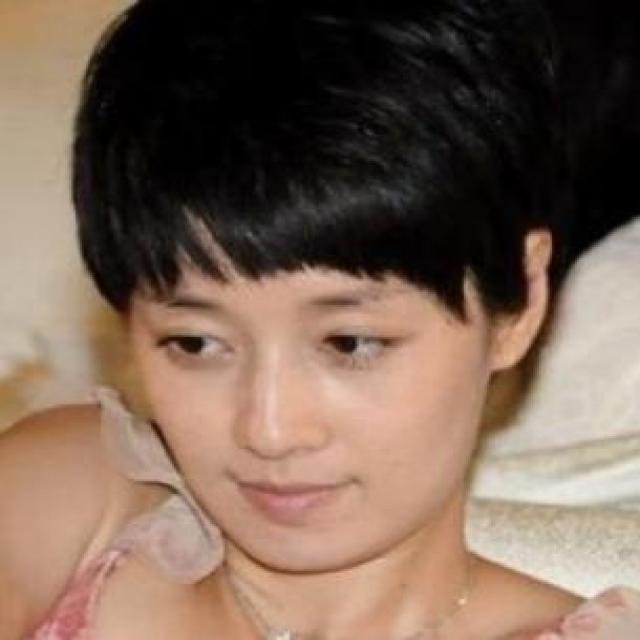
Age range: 21-44